Z Battery

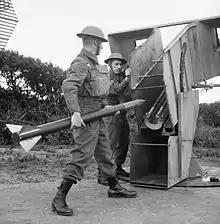
Home Guards load a rocket launcher on a static 'Z' Battery on Merseyside, July 1942

The solid-fuel rocket used by the Z Batteries was known as the UP-3 (Unrotated Projectile) and had been developed in the late 1930s by the Projectile Development Establishment at Fort Halstead in Kent under the direction of Alwyn Crow. The naval weapon had been enthusiastically backed by Winston Churchill when he was First Lord of the Admiralty at the outbreak of war. By June 1940, Churchill was Prime Minister and he requested "large supplies of [rocket] projectors" for the anti-aircraft defence of the mainland. The development of British rockets was under the control of Professor Frederick Lindemann and he enthusiastically backed Churchill's suggestion.